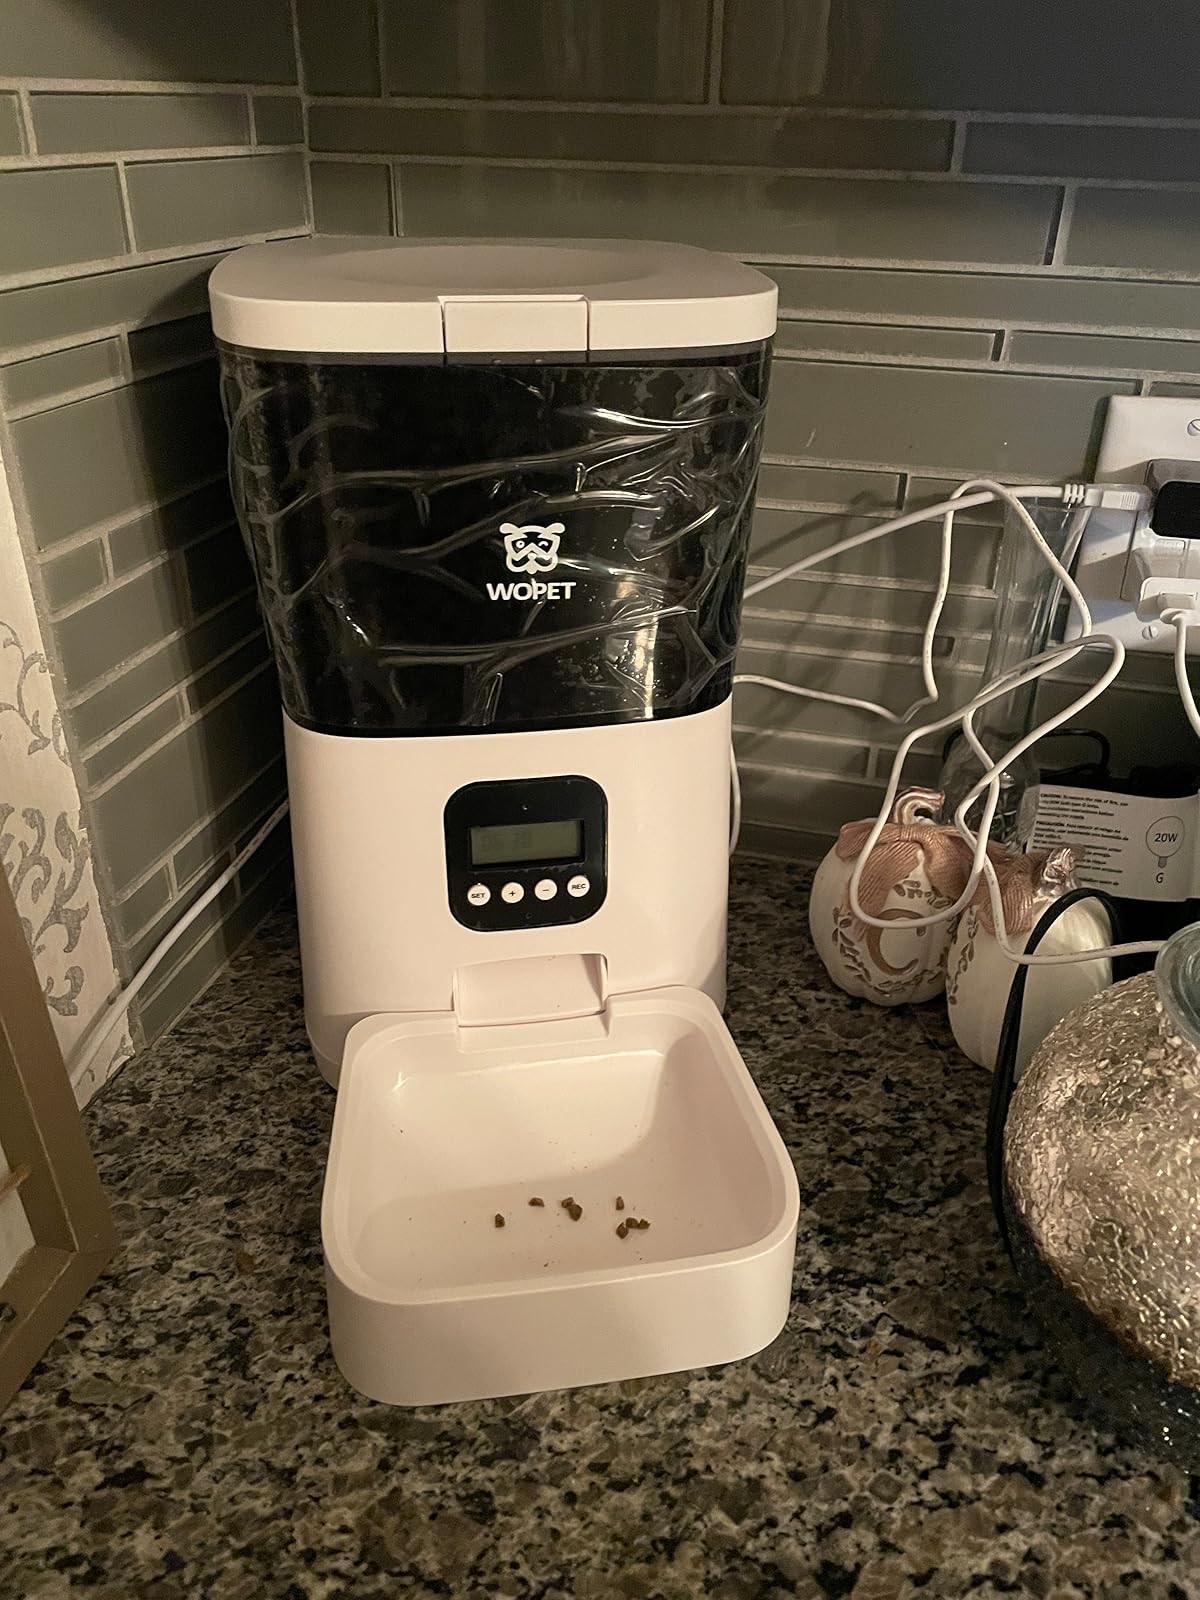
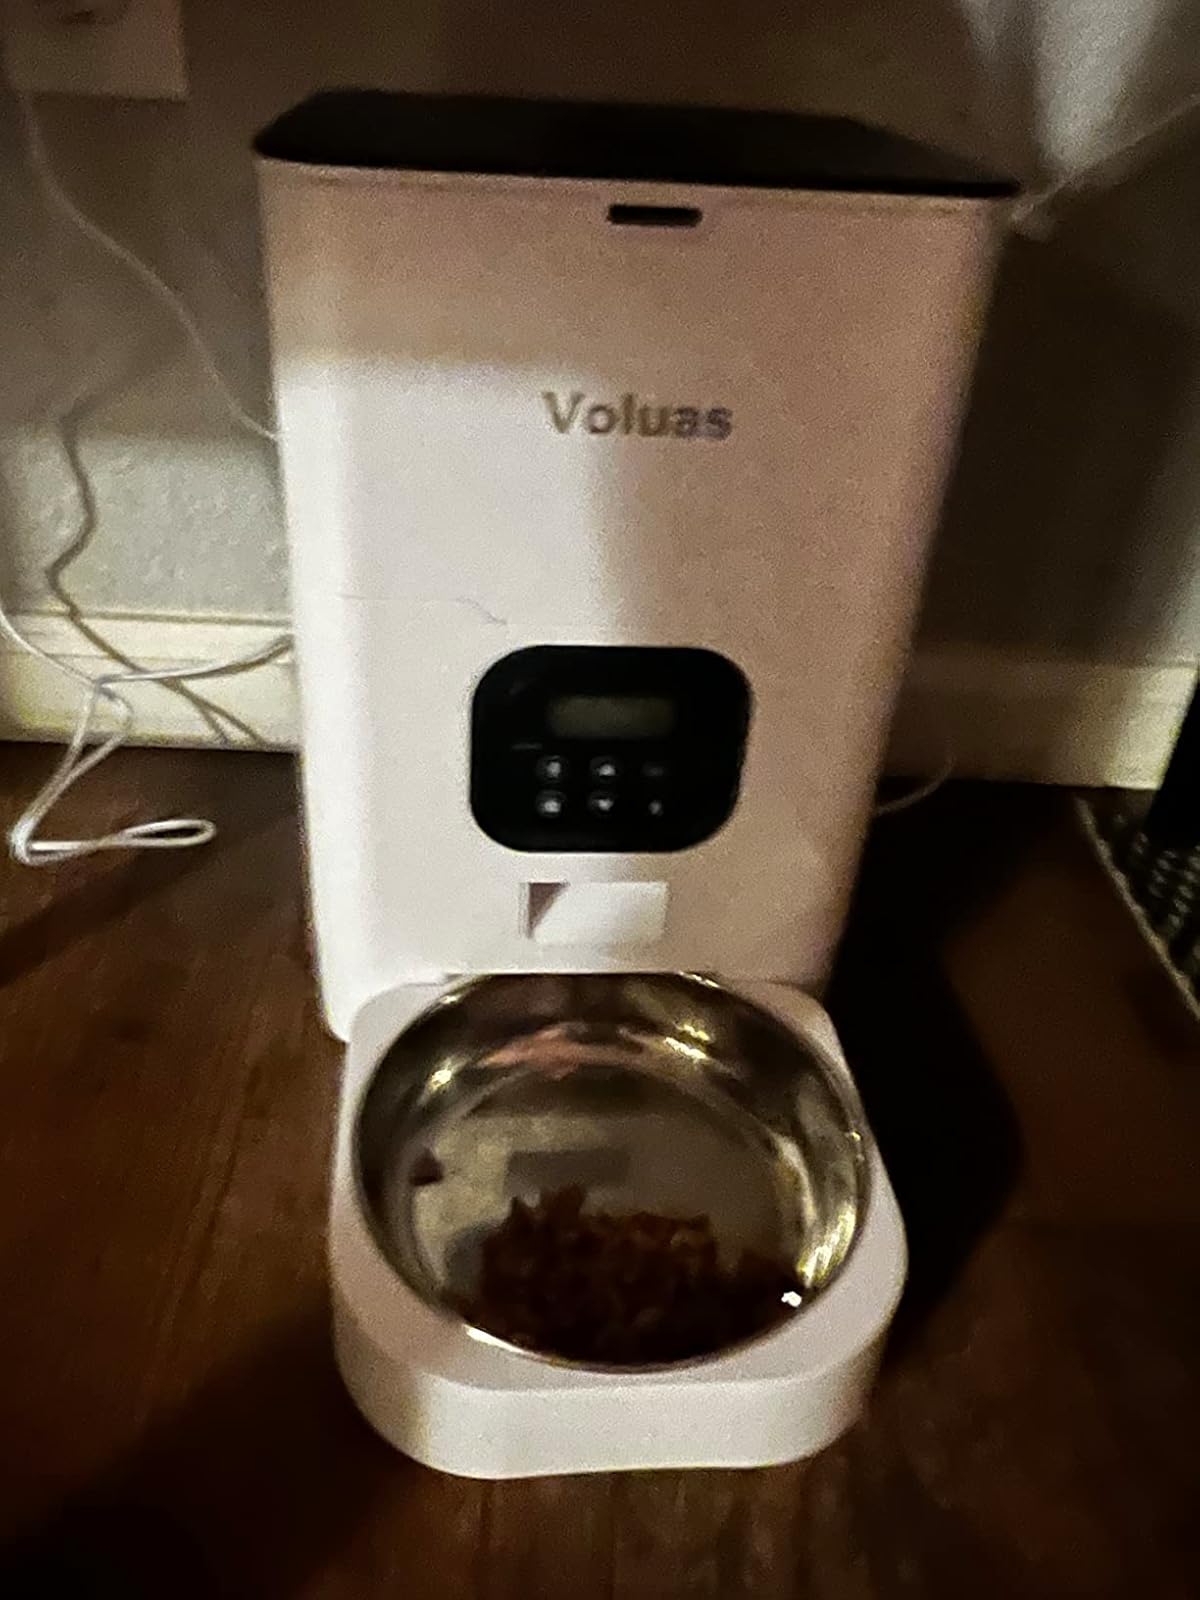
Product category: items_feeder
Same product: no